Dealul Mitropoliei

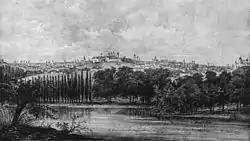
Bucharest at the beginning of the 19th century. Dealul Mitropoliei is in the centre of the drawing; Curtea Arsă to the left and Radu Vodă Monastery to the right (drawing by R. Bielitz)

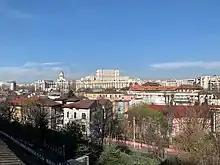
Bucharest, seeing Palace of the Parliament, viewed from the top of Dealul Mitropoliei

In about 1650 the hill was covered in grapevines owned by the country's voivodes. The monastic complex was surrounded by walls, like a citadel; beginning in 1698, access to the monastery yard was provided by the bell tower built by Constantin Brâncoveanu. Three stone crosses stood within the yard: one in memory of Metropolitan Teodosie (d. 1708), another in honour of General Miloradovich (d. 1825), and one commemorating the 1655 revolt of the "seimeni", during the reign of Constantin Șerban, against the boyars. The "seimeni" were a regiment of 2,000 foreign soldiers, drawn up by the prince, whose mission was to fight in foreign wars. During this revolt Papa Brâncoveanu, Constantin's father, was killed. Preda, Papa's father, later assassinated by Radu Mihnea, raised a wooden cross on the spot where his son was killed. Later, one of Constantin Brâncoveanu's sons, Constantin Beizadea, replaced the wooden cross with one of stone, still preserved, with an inscription stating it was built on July 20, 1713.